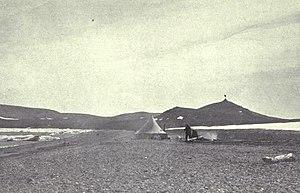
Le dernier voyage du Karluk, navire amiral de l'expédition canadienne dans l'arctique, désigne la perte du navire et la mort de près de la moitié de son équipage après une longue période de survie en terre arctique.